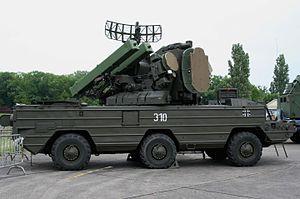
SA-8 du Polygone de Guerre Electronique sur la BA128 en 2007
Le 9K33 OSA est un véhicule antiaérien équipé de missile sol-air à haute mobilité et de très courte portée, de conception soviétique. Son indice GRAU est 9K33, et son code OTAN est SA-8 Gecko.
Le Polygone de Guerre Électronique ou Multinational Aircrew Electronic Warfare Tactics Facility Polygone en anglais est un centre d'entraînement aux tactiques de guerre électronique situé à la frontière de la France et de l'Allemagne.